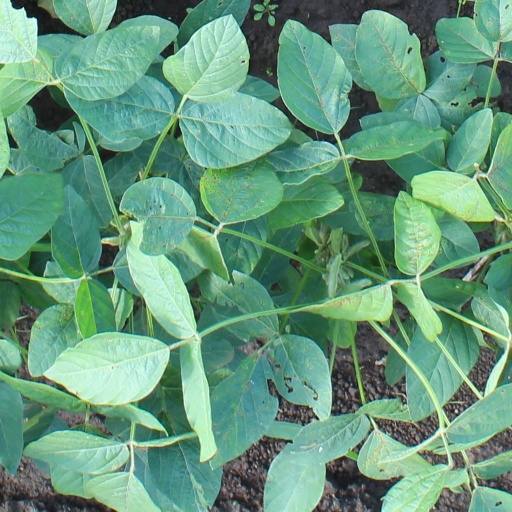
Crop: soybean